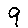
Label: 9